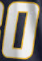
Number: 0